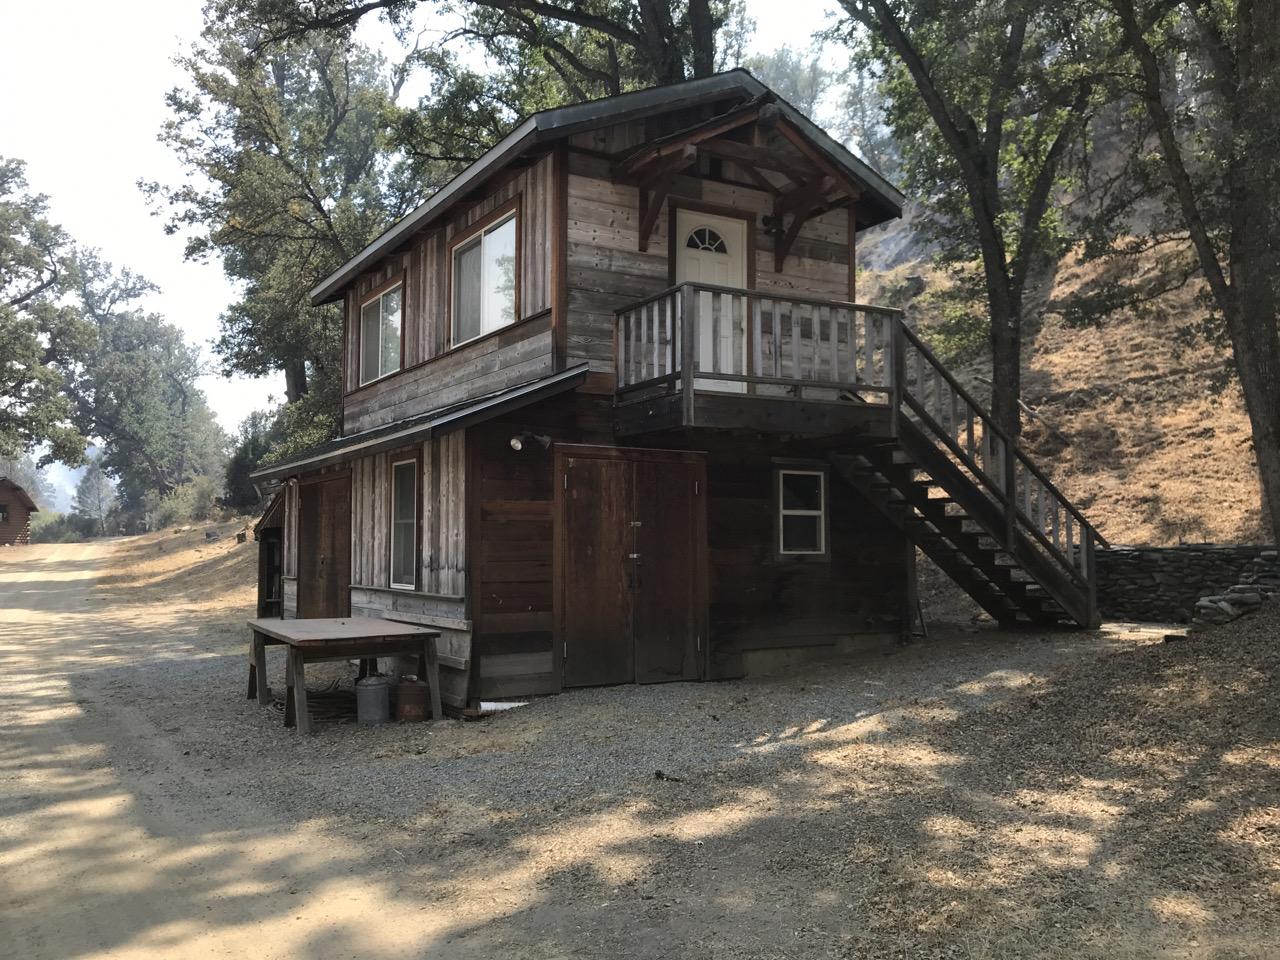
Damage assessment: no_damage